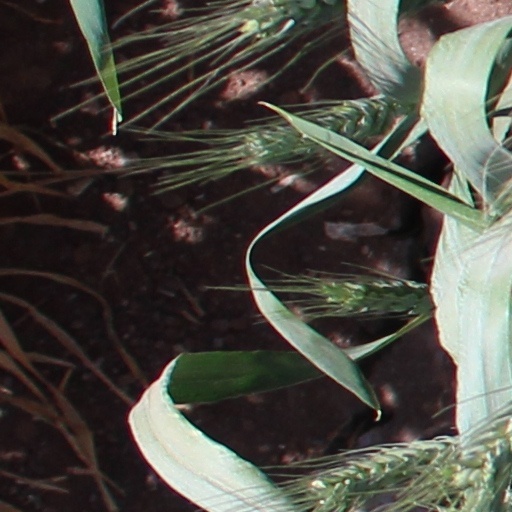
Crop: wheat